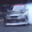
Label: automobile